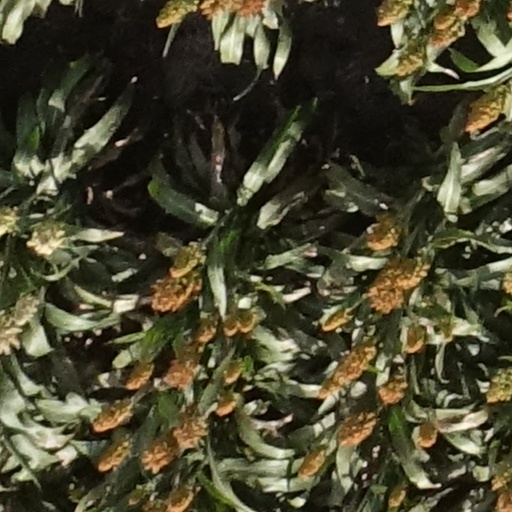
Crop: sorghum